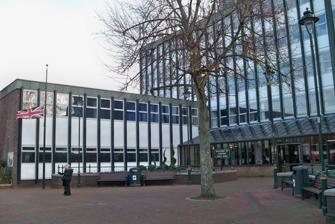
Building: Gosport Town Hall
Country: United Kingdom
Year built: 1964
Municipal building in Gosport, England Gosport Town Hall Location High Street, Gosport Coordinates 50°47′41″N 1°07′27″W / 50.7948°N 1.1242°W / 50.7948; -1.1242 Built 1964 Architect W. H. Saunders & Son Architectural style(s) International Style Shown in Hampshire Gosport Town Hall is a municipal structure in the High Street, Gosport , Hampshire , England. The structure currently serves as the headquarters of Gosport Borough Council . History Gosport Town Hall and Market House The first municipal building in Gosport was an ancient market hall and courthouse in the Middle Row which, in its original form, was a gift from the Bishop of Winchester , Henry of Blois , in the 12th century. By the early 19th century the building in the Middle Row, which was in the centre of the High Street, was considered an obstruction of traffic and a local businessman, Robert Cruickshank, led an initiative to demolish the old building and to erect a new building at the shore end of the High Street. The new town hall and market house was designed in the neoclassical style , built in brick with ashlar stone dressings at a cost £15,000 and was completed in 1812. The design involved a symmetrical main frontage with five bays facing The Hard . There were three openings on the ground floor flanked by Doric order columns supporting a balcony , and there were five sash windows on the first floor flanked by Ionic order pilasters supporting a pediment with an oculus in the tympanum . The market house was hit by German bombing and reduced to a shell during the Portsmouth Blitz in August 1940. However, the Dive Café, in the basement of the market house, remained a popular venue into the 1950s. The curved council chamber projecting from the west side of the building. In the early 1960s, civic leaders decided to demolish the remains of the market house and to erect a new town hall on the south side of the High Street. The new building was designed by W. H. Saunders & Son in the International Style , built in concrete and glass and was completed in 1964. The design involved a rectangular five-storey main frontage with a pair of two-storey wings jutting out towards the High Street to form a courtyard. The main structure was faced with curtain walling and was supplemented by a curved formation containing the council chamber, which was cantilevered out to the west and allowed vehicular access at ground floor level. Works of art in the town hall include a painting by the local artist, Martin Snape , depicting Forton Creek . References